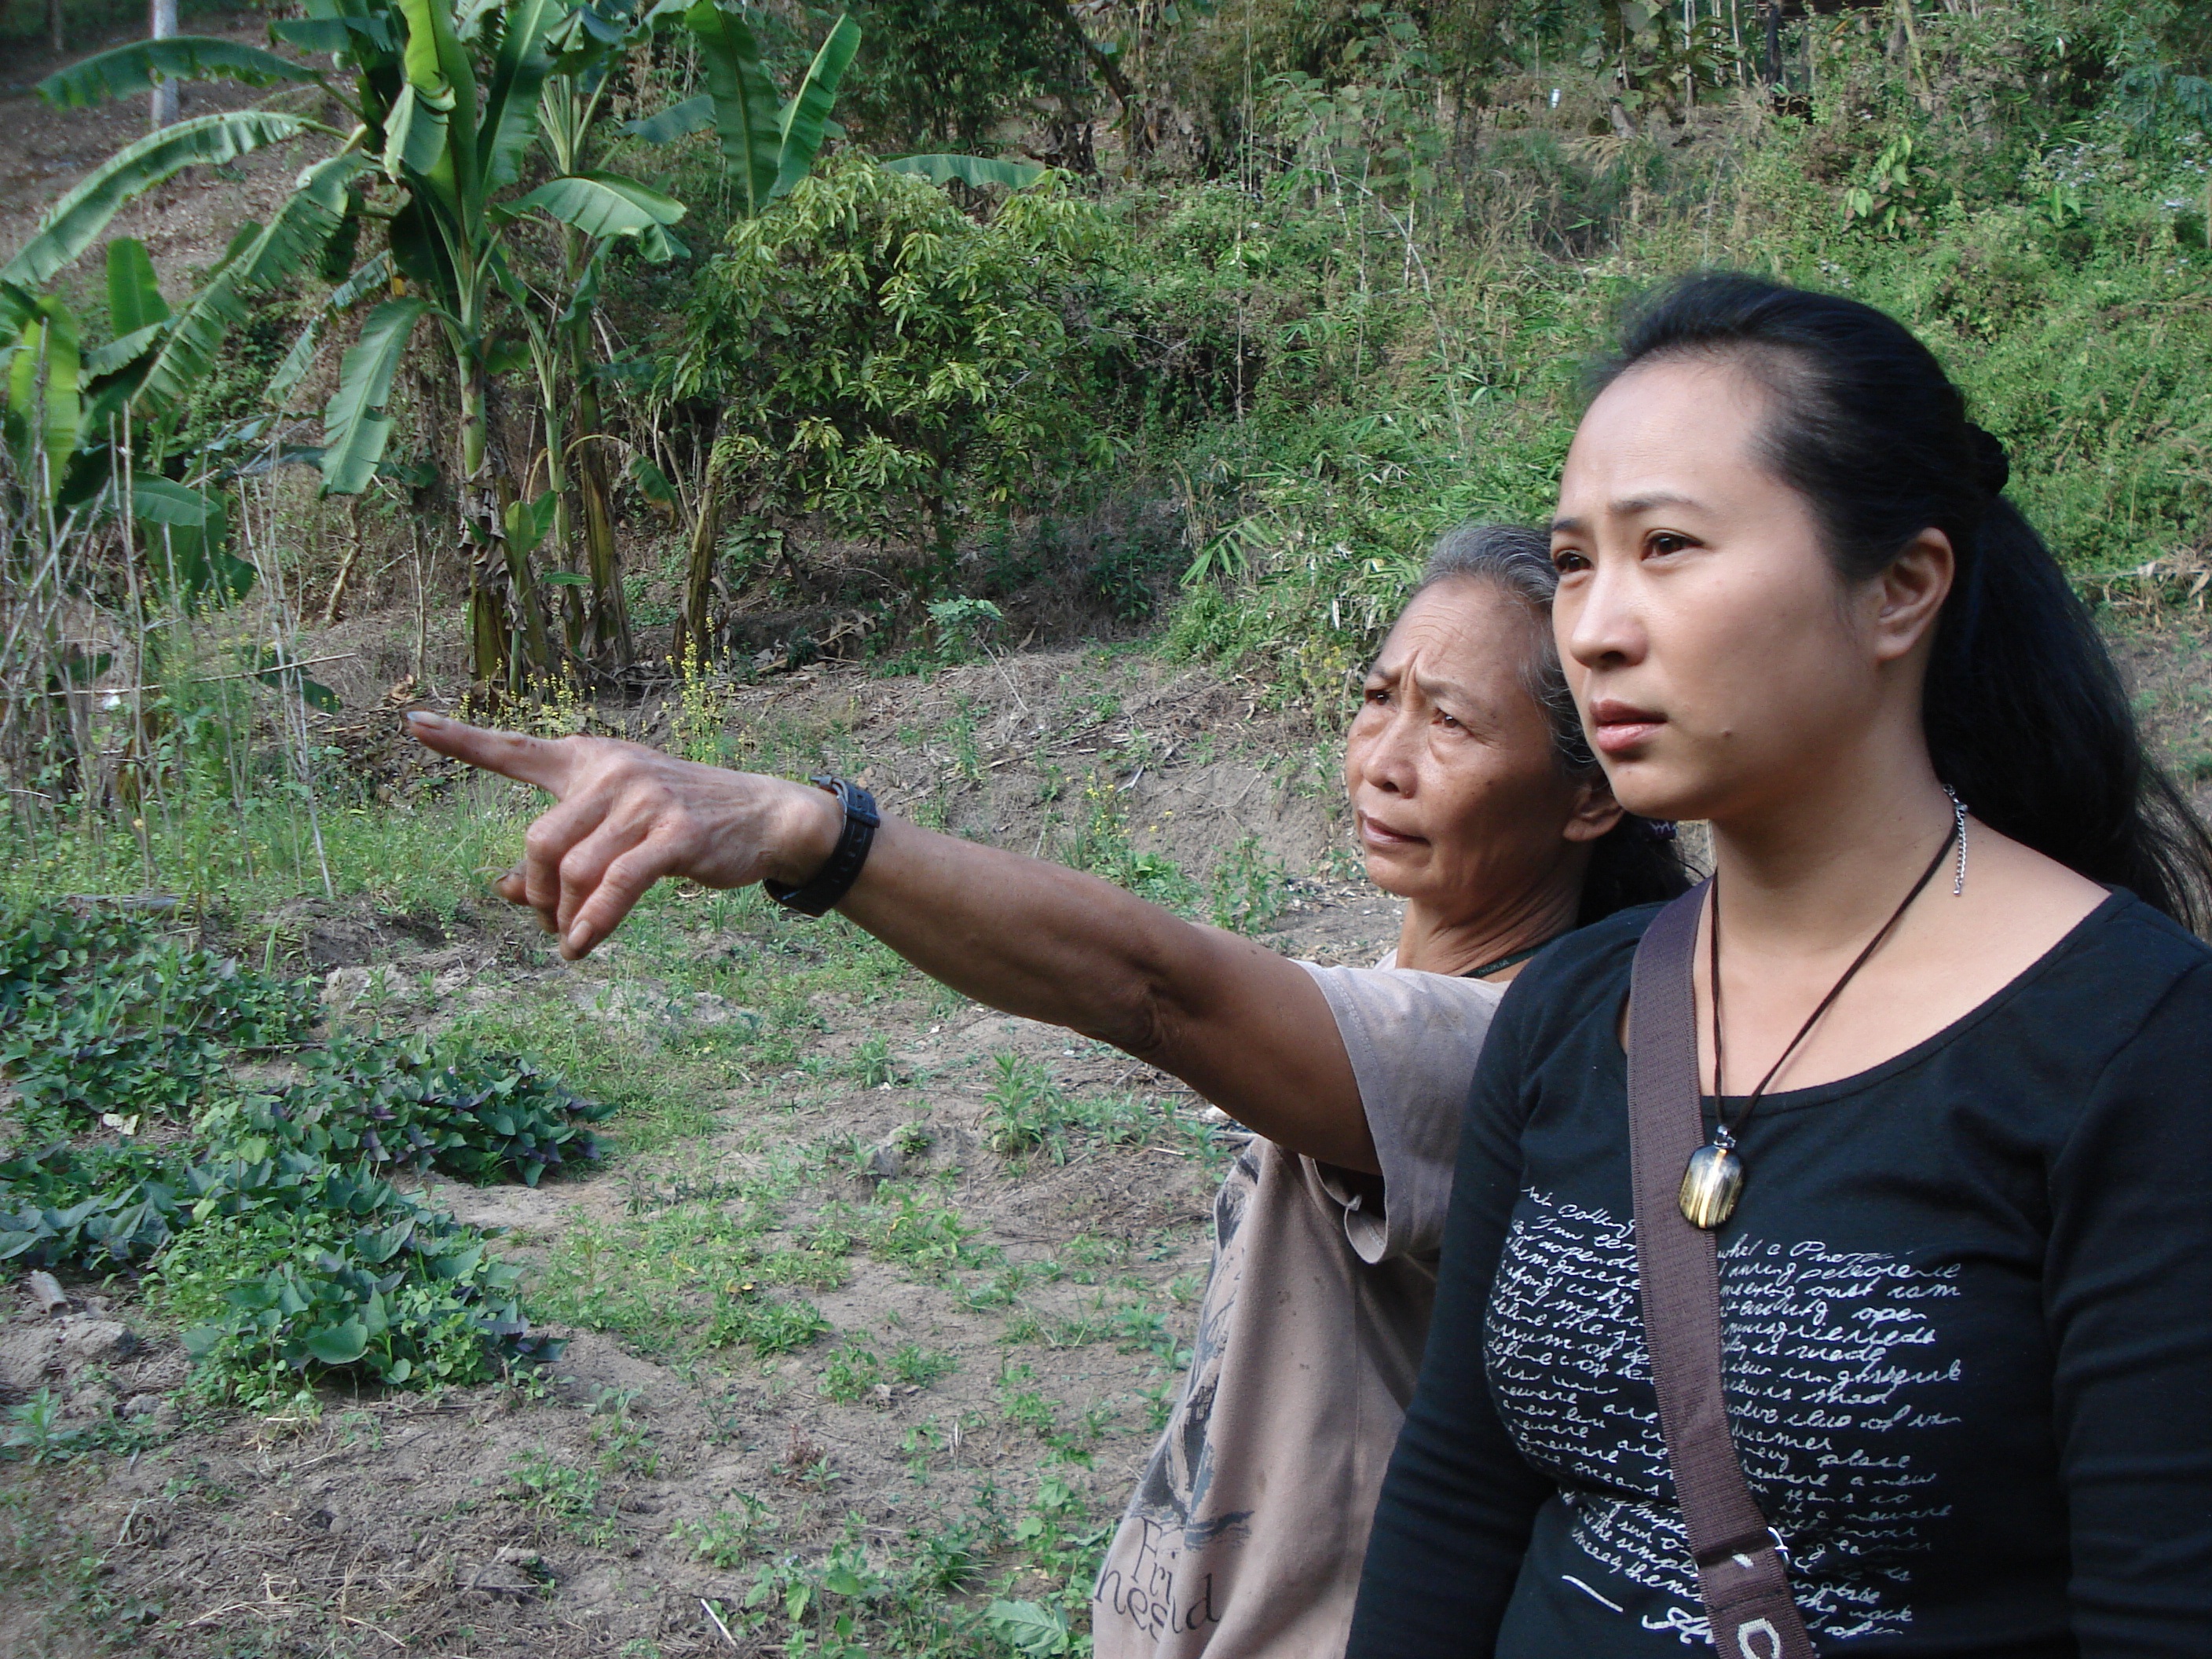
tree, forest, jungle, thailand, thai, pointing, thai women